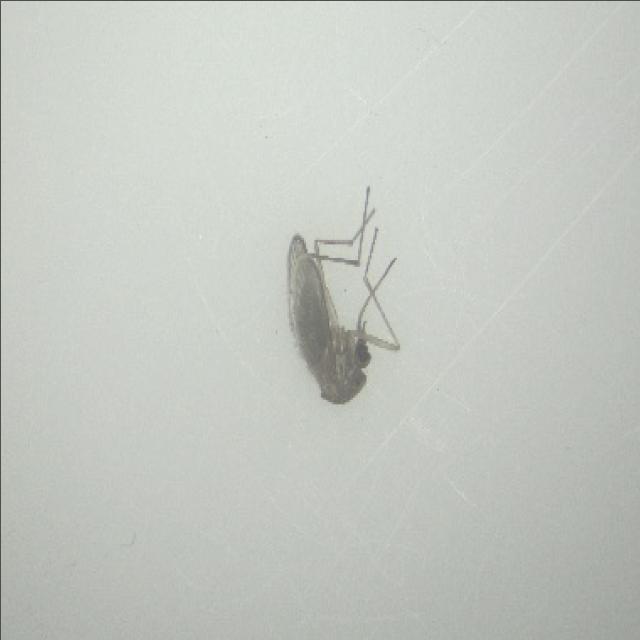
Species: culex_tritaeniorhynchus